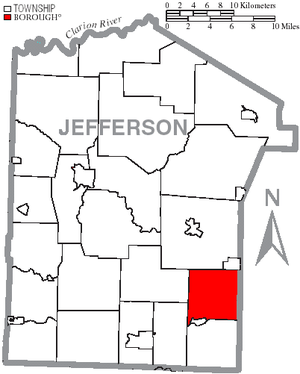
Henderson Township est un township situé au sud-est du comté de Jefferson, en Pennsylvanie, aux États-Unis. En 2010, il comptait une population de 1 816 habitants.